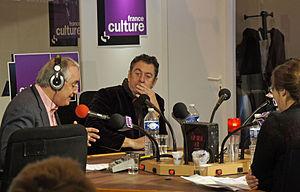
Emission On ne parle pas la bouche pleine de Alain Kruger avec au salon du livre 2012.
Alain Kruger, né le 12 décembre 1958 à Oran, est un journaliste français, producteur de radio, de télévision et de cinéma.